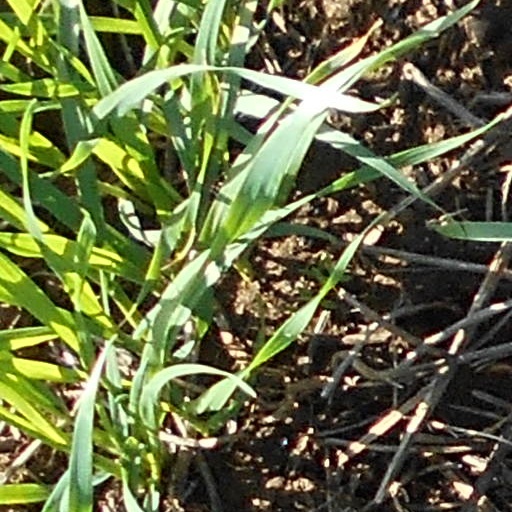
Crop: wheat